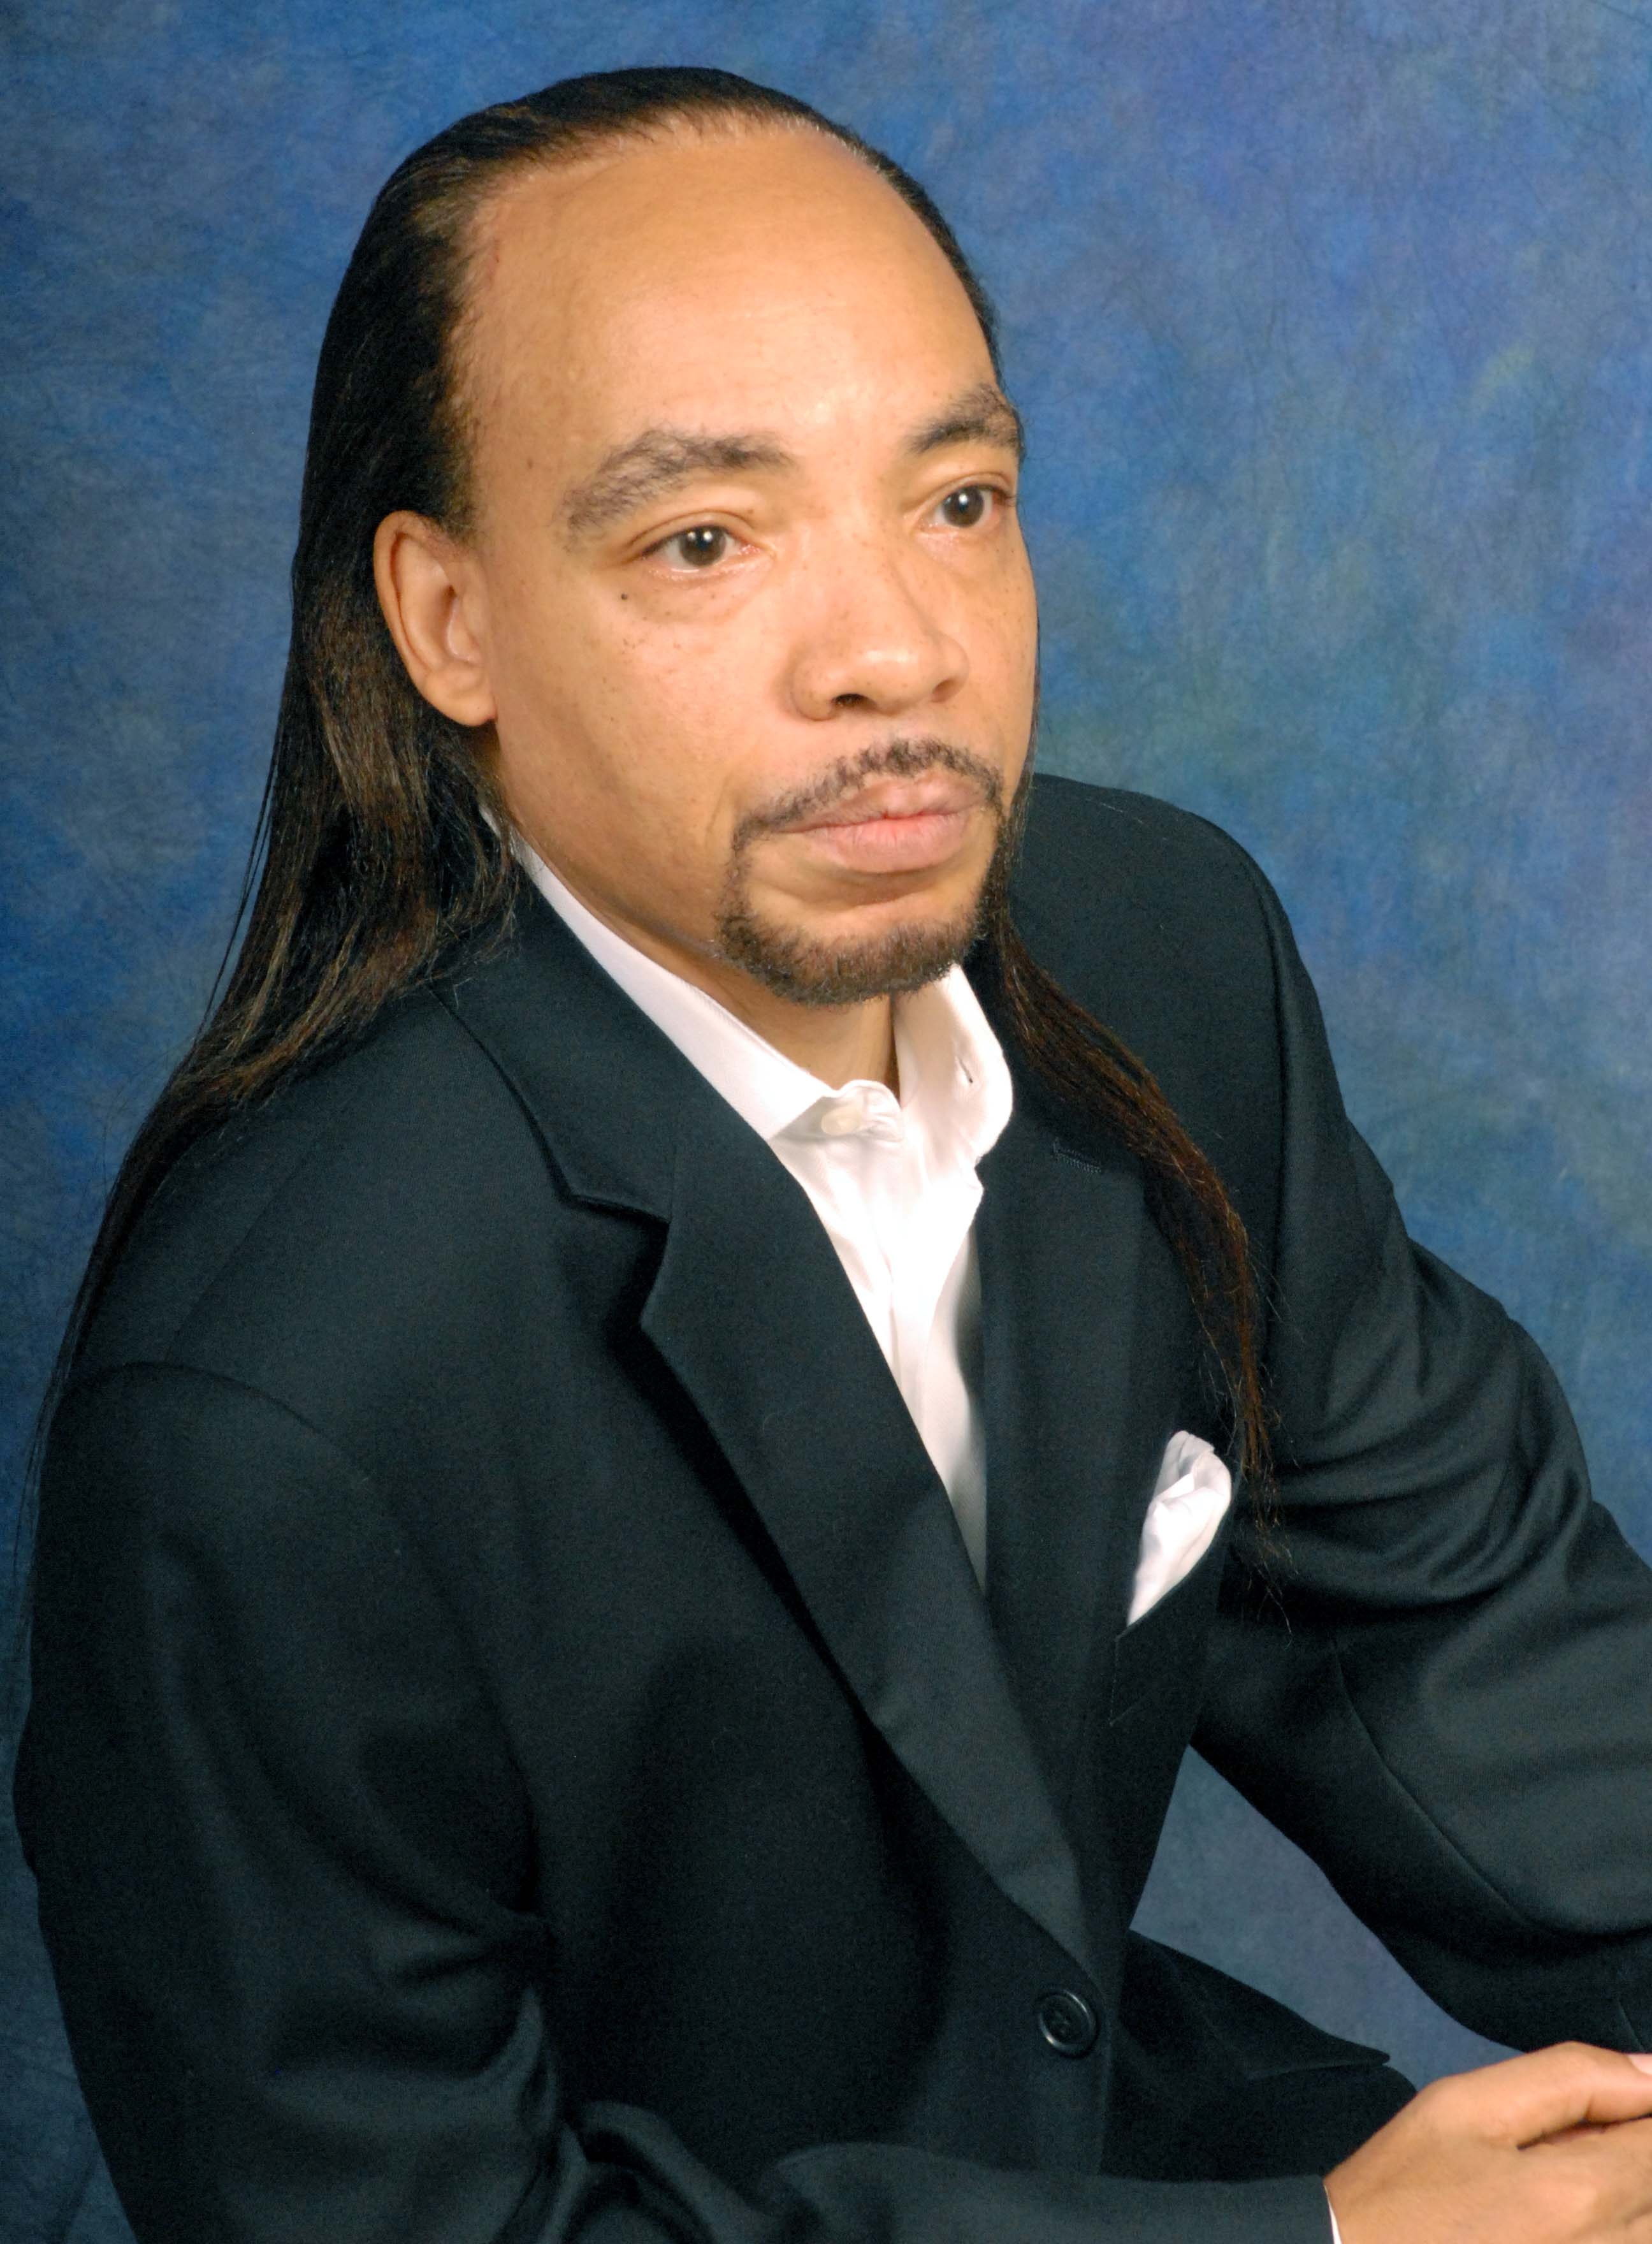
man, person, suit, photography, portrait, sitting, professional, business, profession, adult, official, creole, kidd, rappers